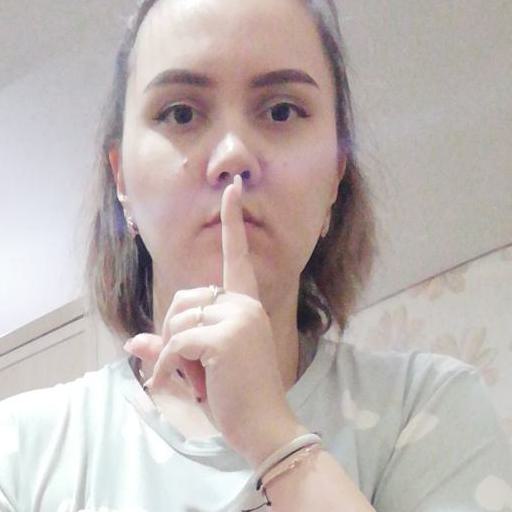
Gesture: mute